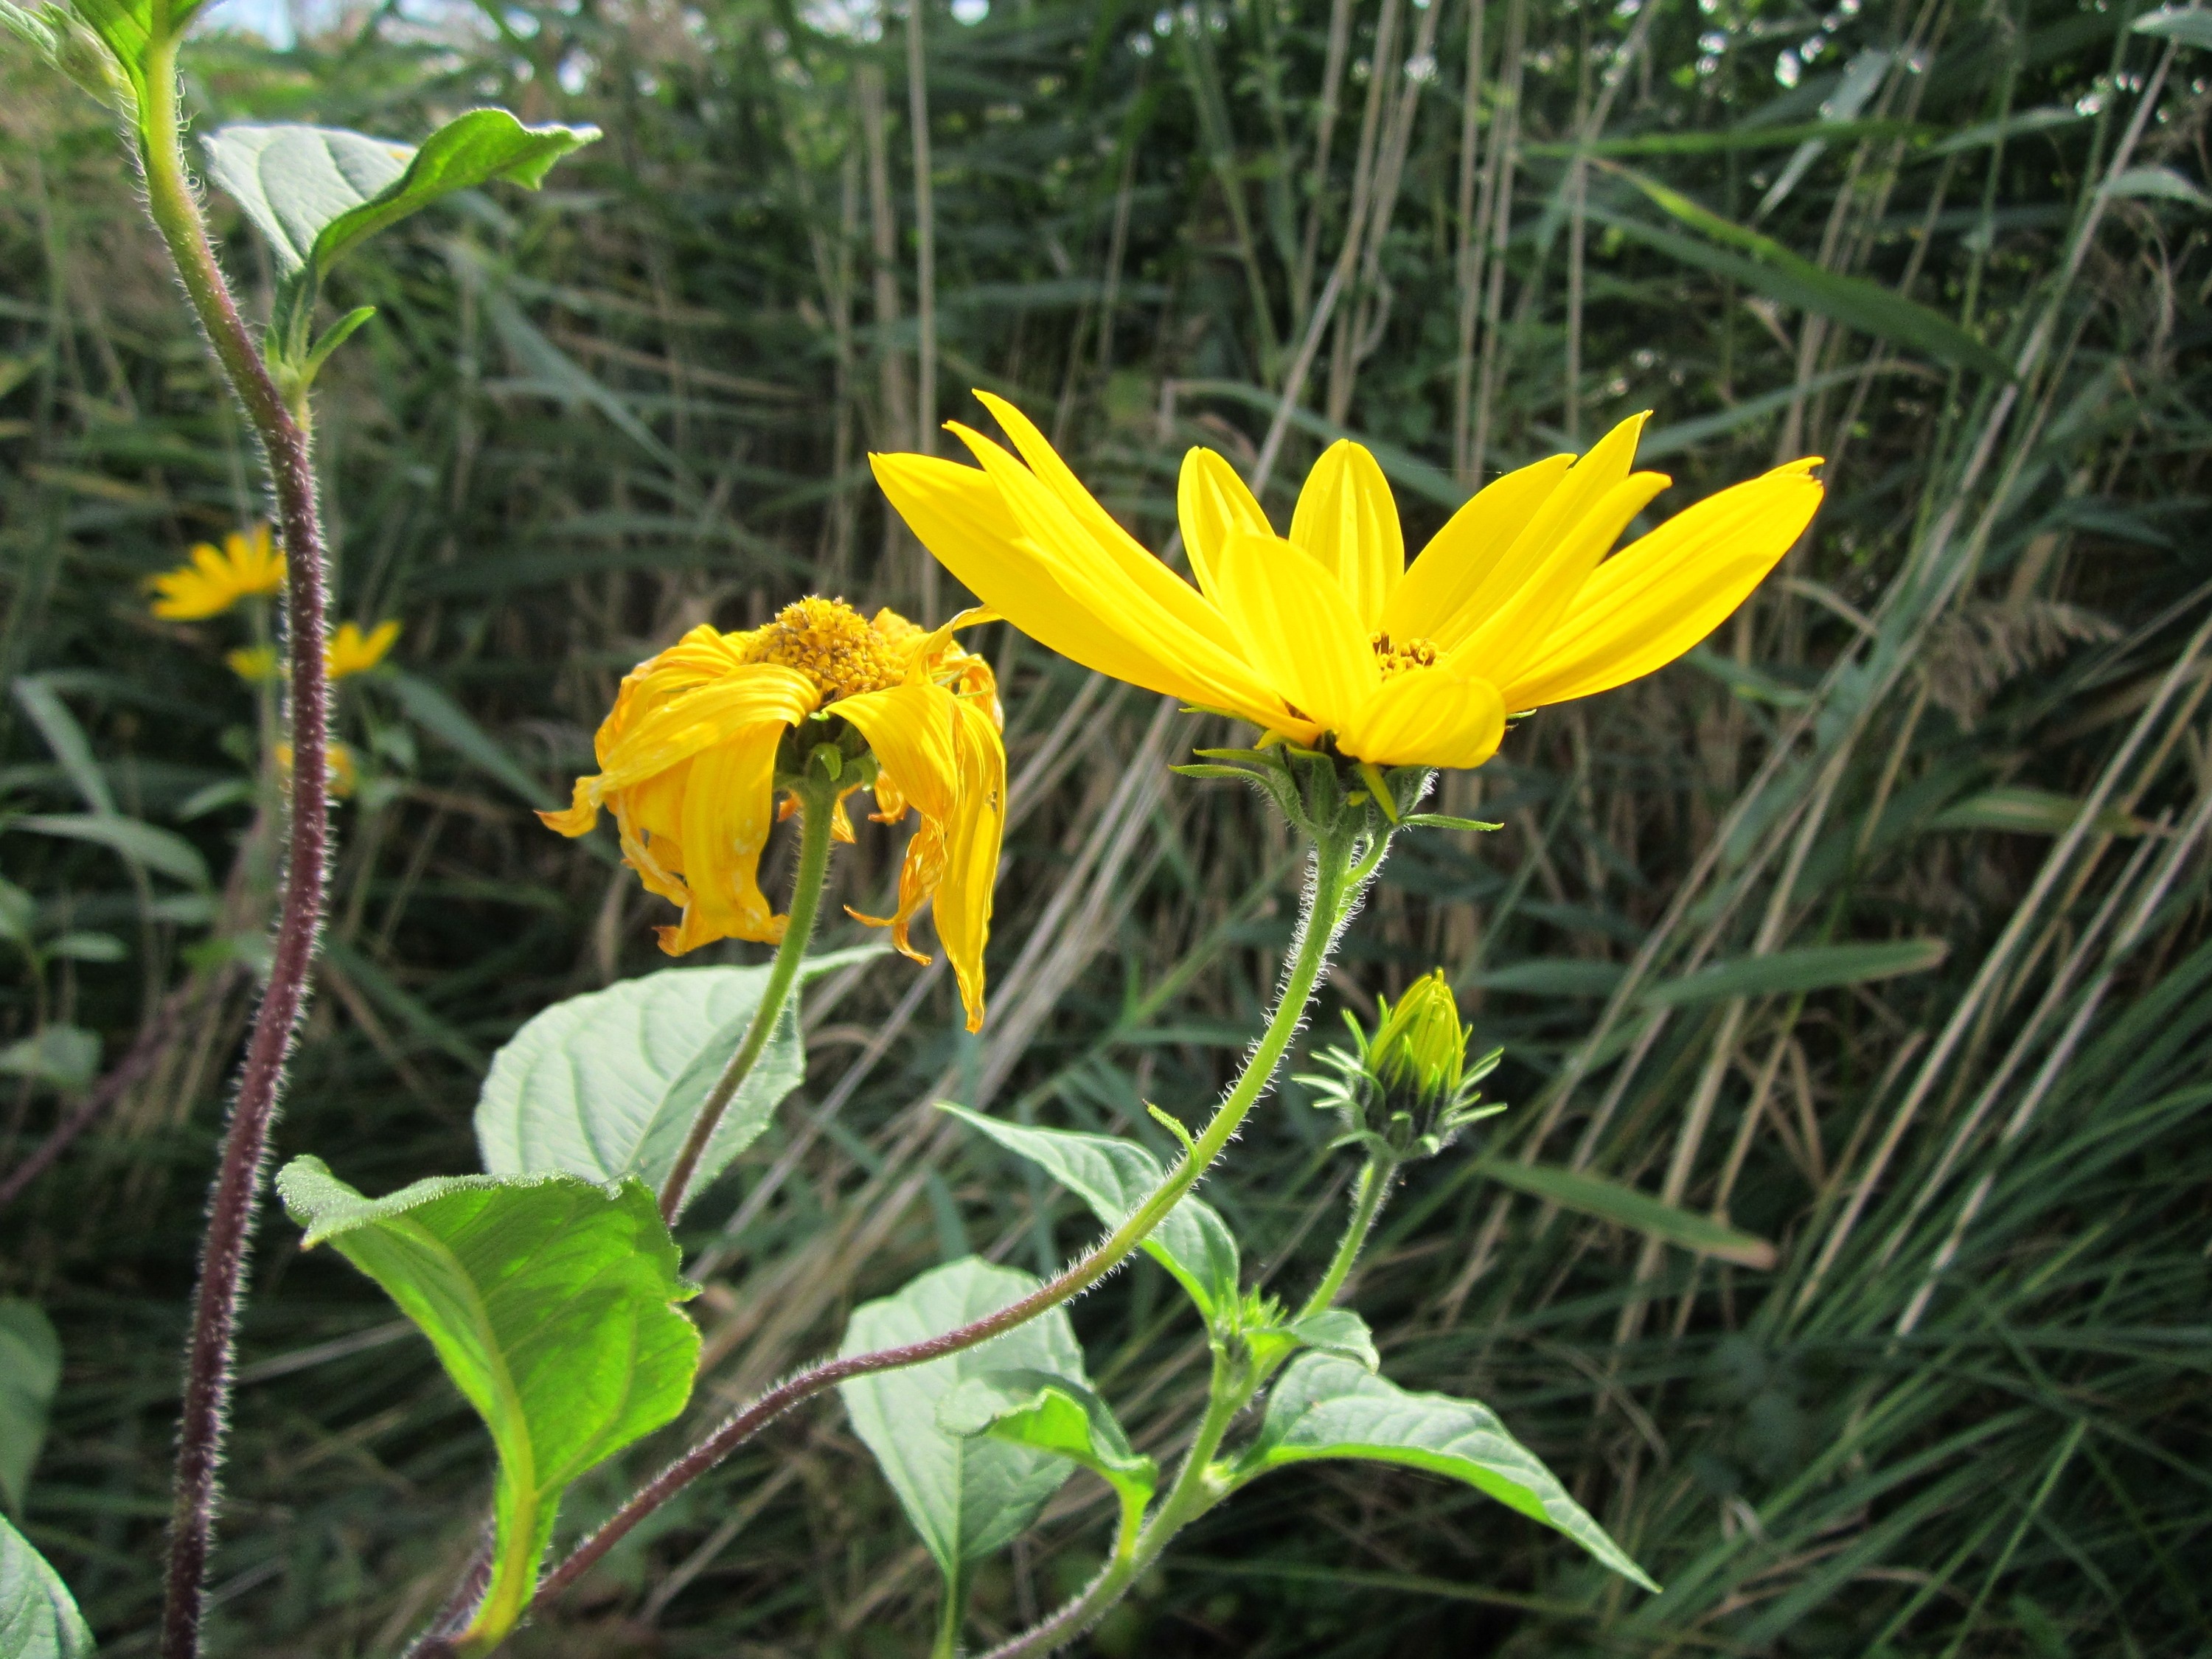
blossom, plant, meadow, prairie, flower, bloom, botany, yellow, flora, sunflower, wildflower, species, inflorescence, flowering plant, heliantheae, asteroideae, land plant